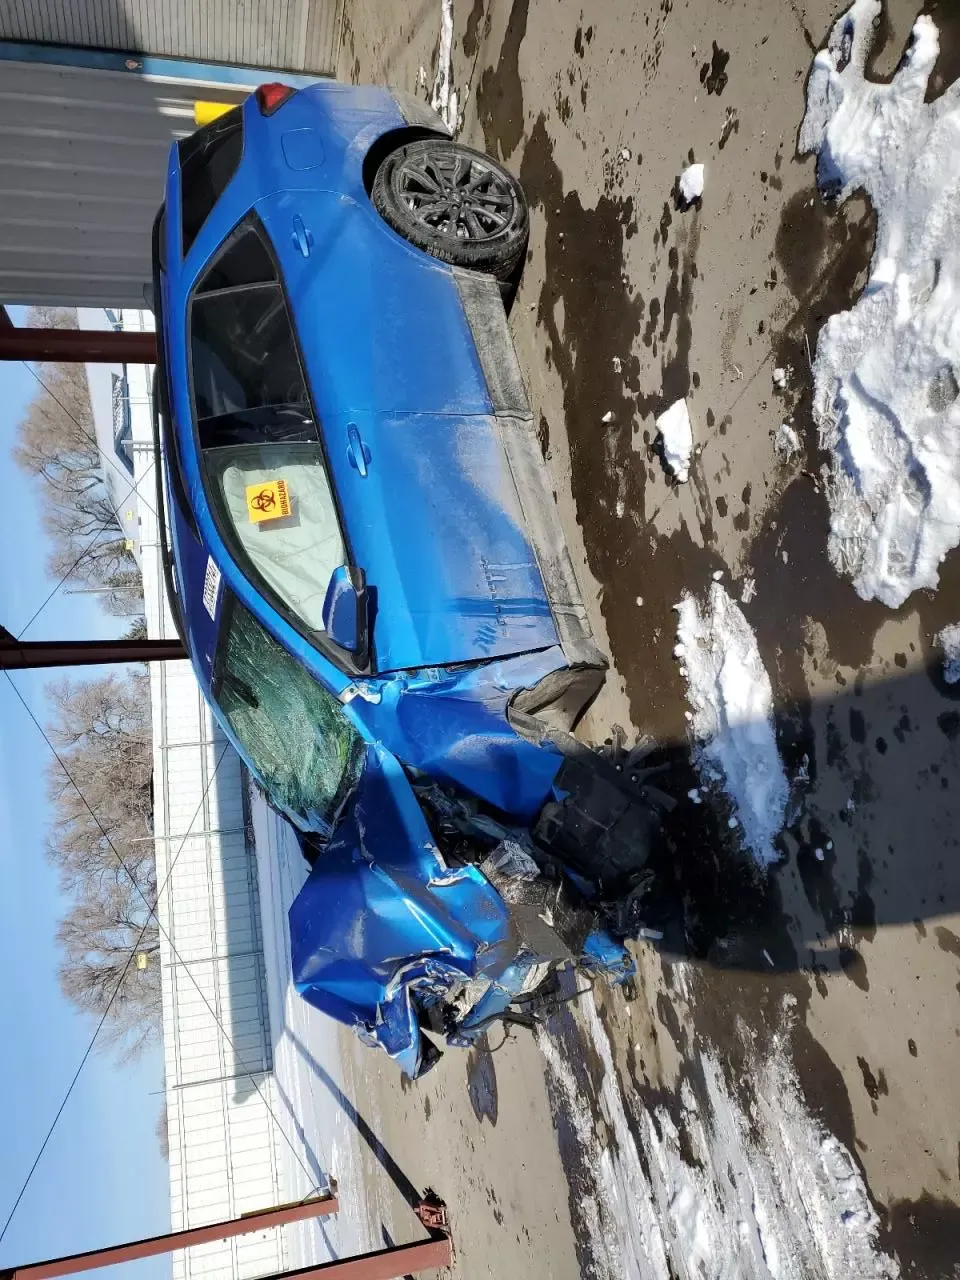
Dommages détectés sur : plaque d'immatriculation avant, pare-choc avant, feu avant gauche, capot, pare-brise avant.
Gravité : majeur